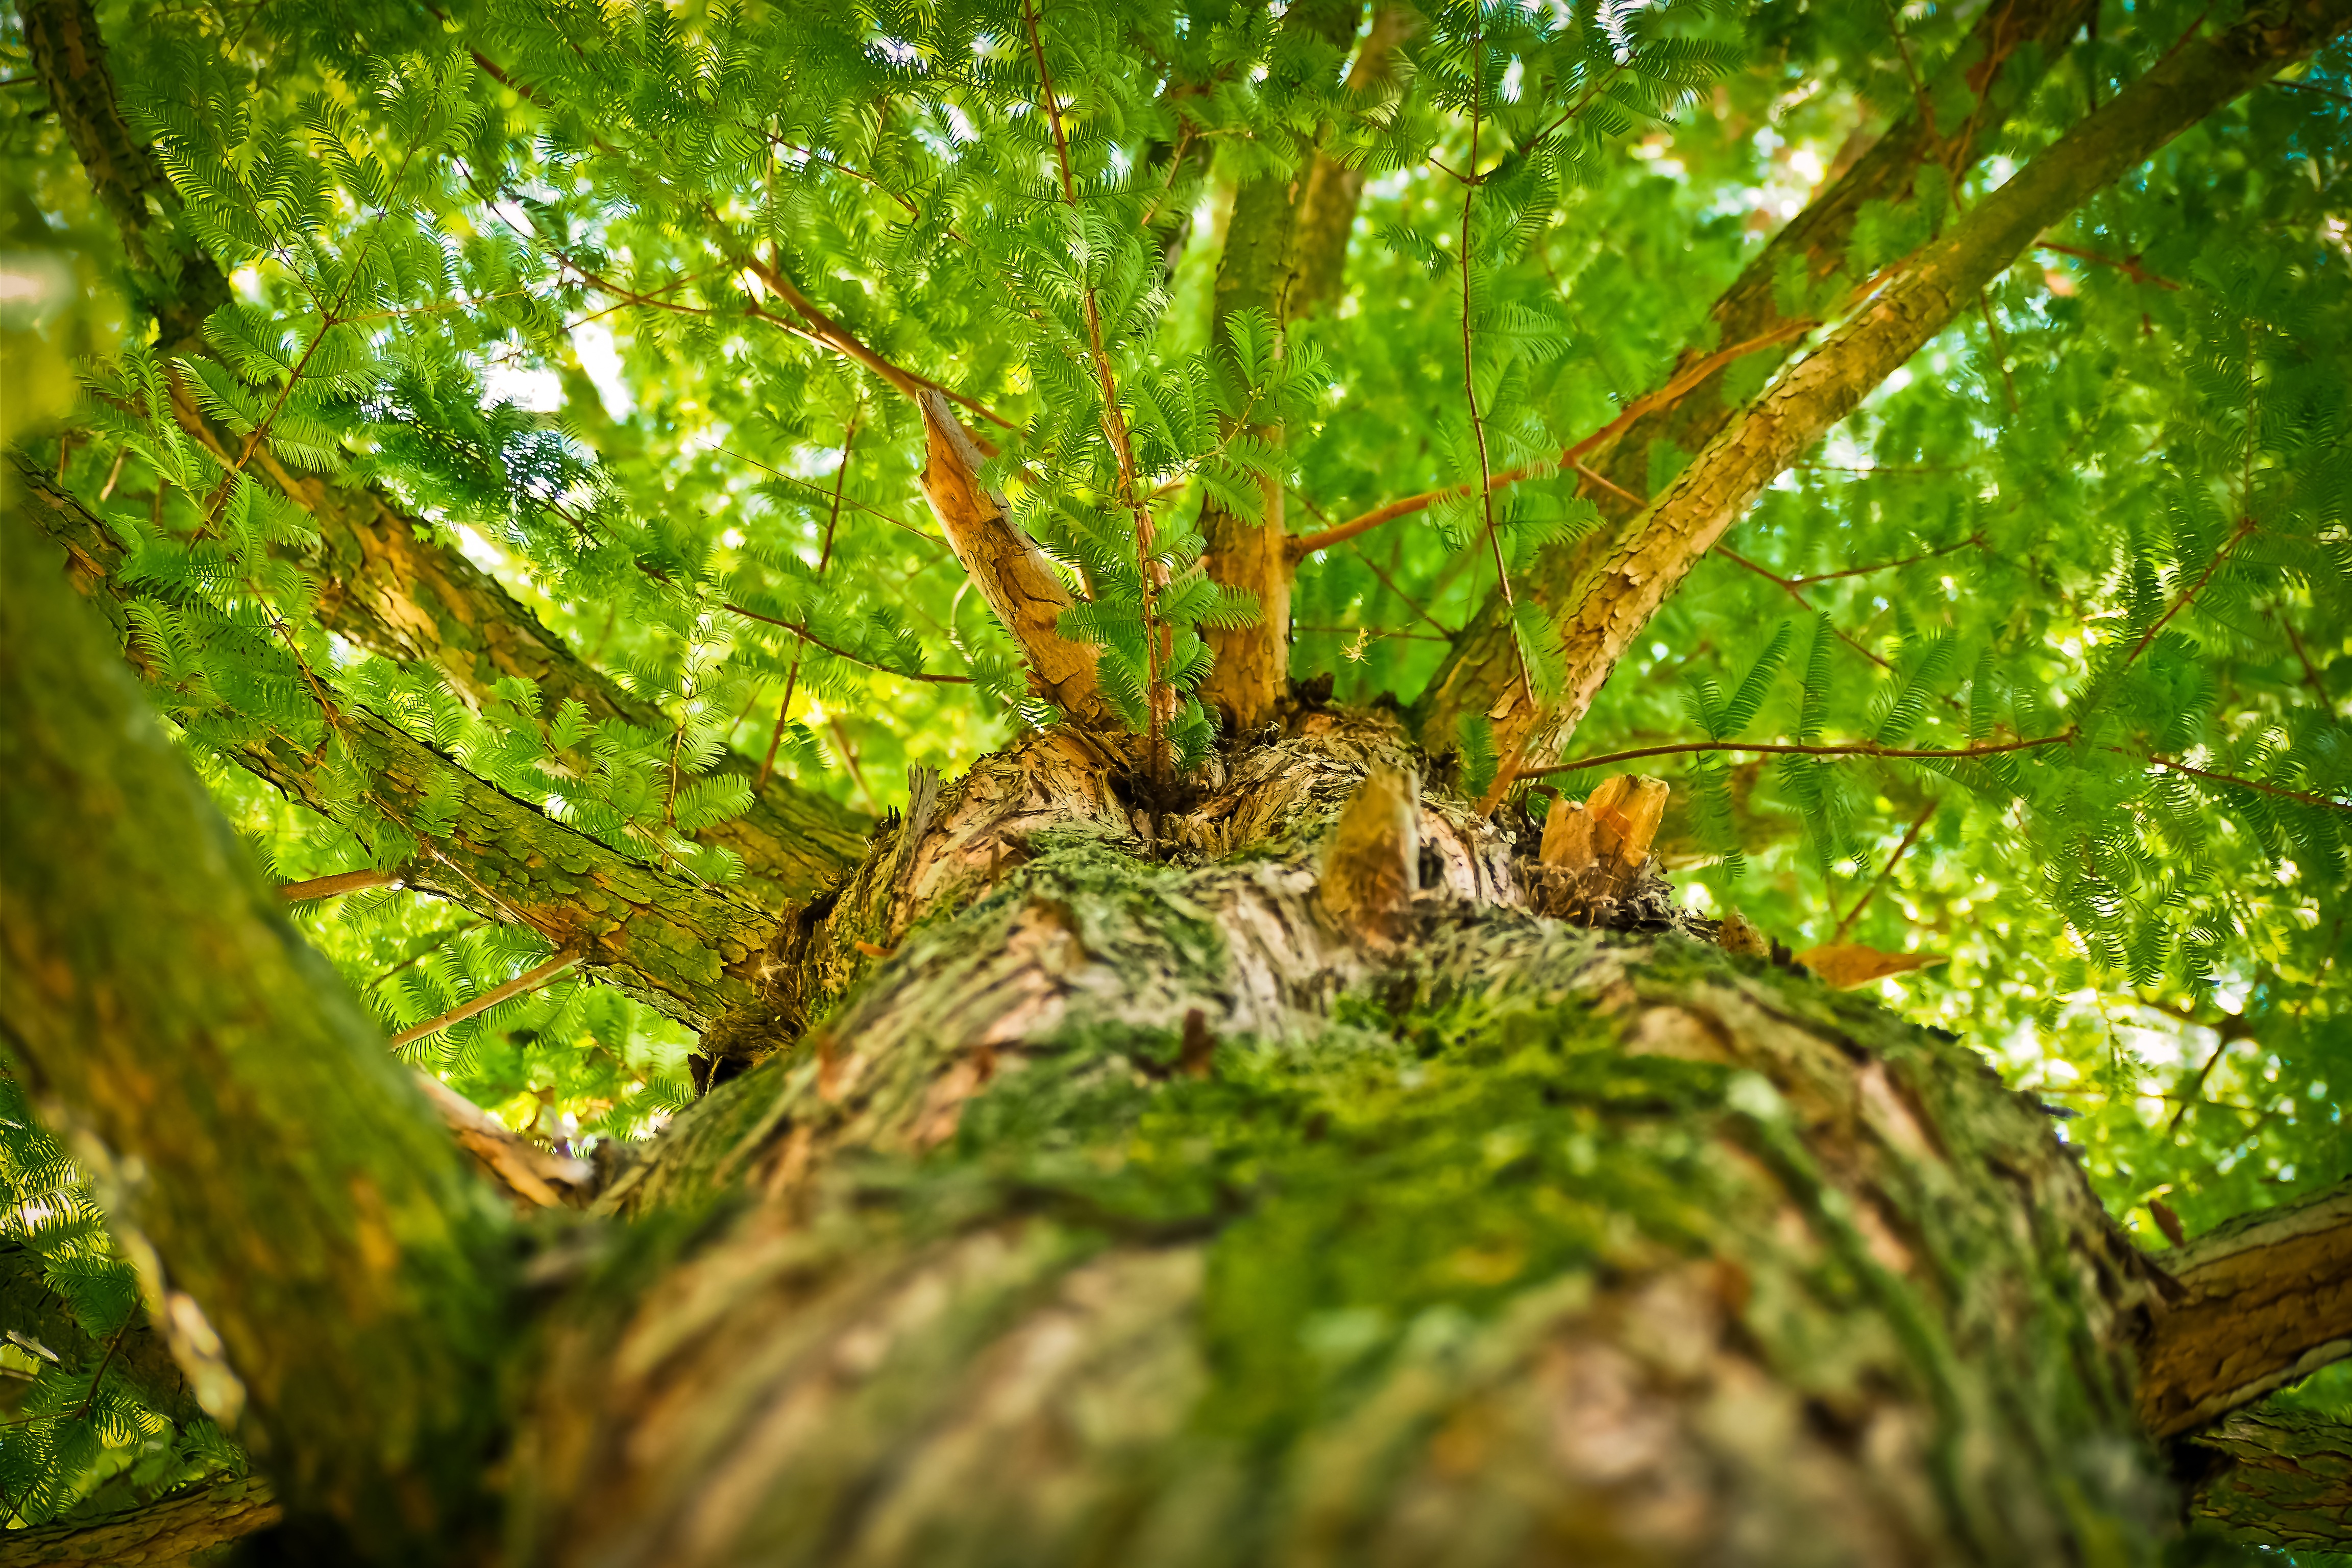
landscape, tree, nature, forest, branch, plant, wood, sunlight, leaf, flower, trunk, bark, wildlife, log, food, green, jungle, produce, autumn, botany, fauna, invertebrate, crown, aesthetic, leaves, rainforest, branches, forests, deciduous, woodland, habitat, tropics, macro photography, fairy tale forest, natural environment